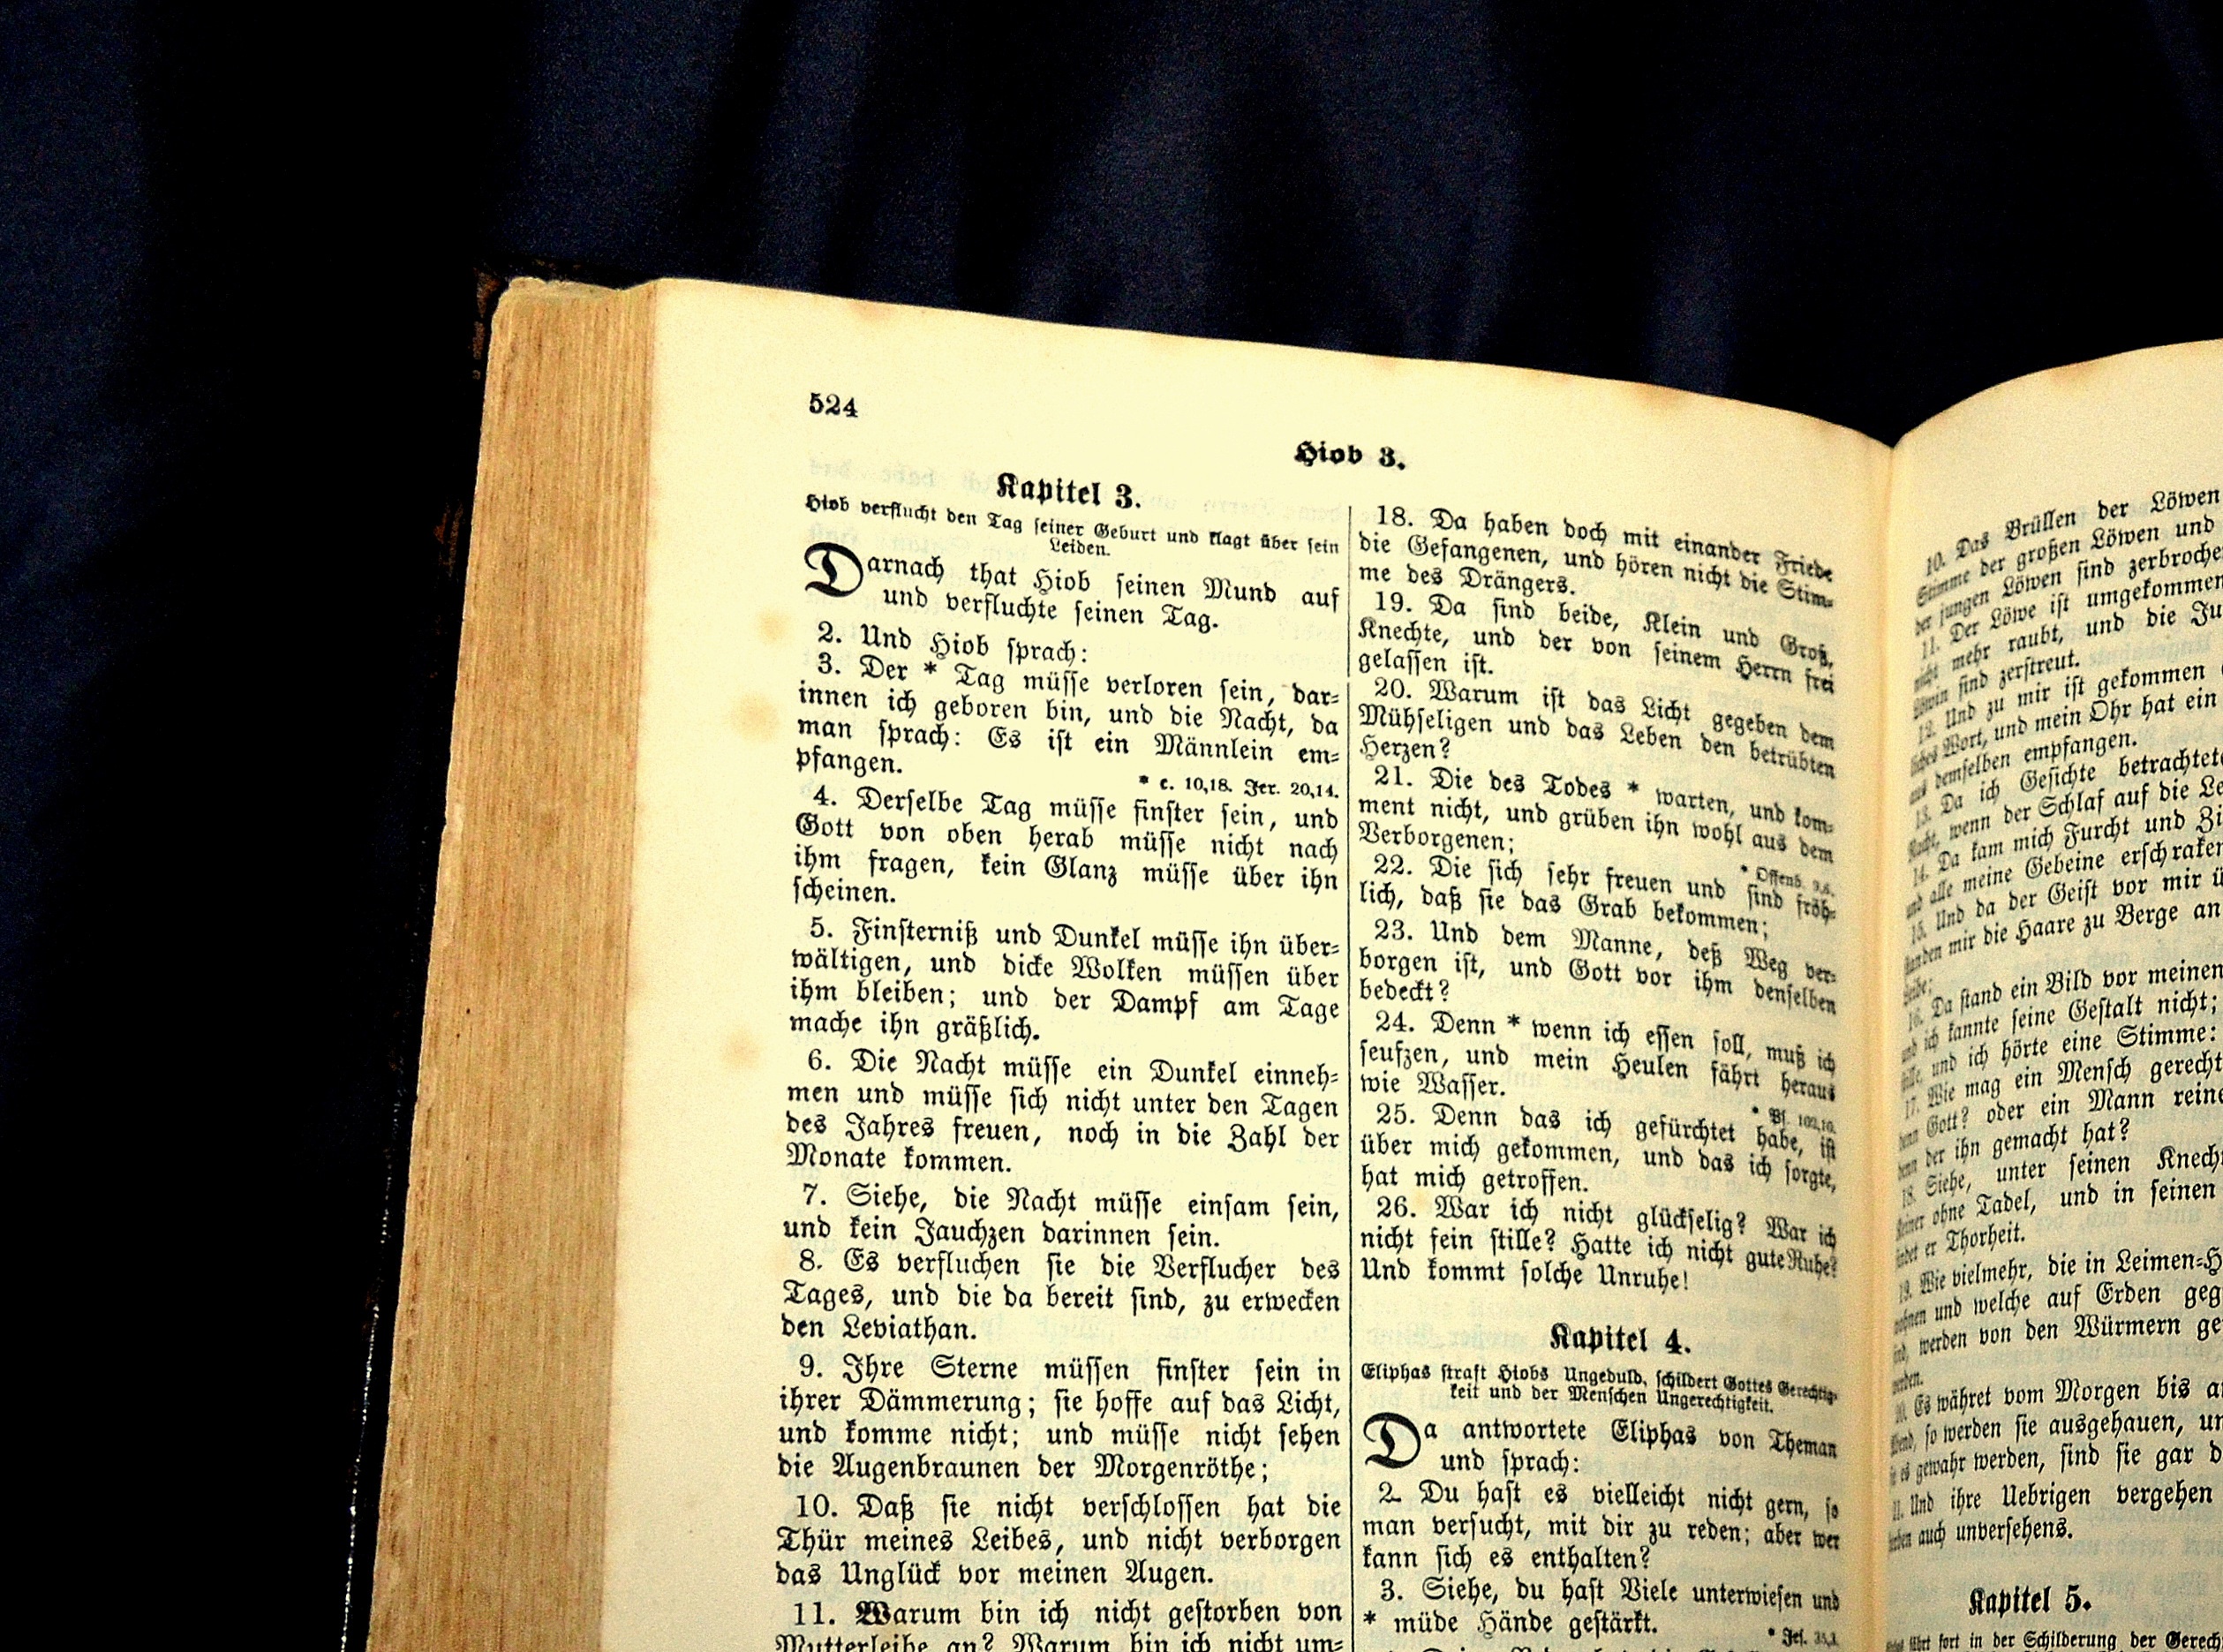
writing, book, religion, bible, fiction, text, handwriting, calligraphy, document, word of god, holy scripture, antiquarian, antiquariat